Language border

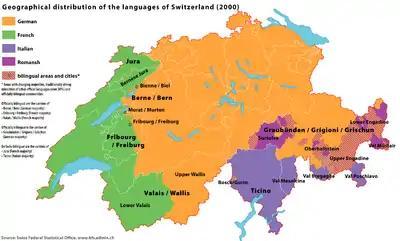
Röstigraben in Switzerland

There can also be people within a country who speak the "native" language of a different country, some of whom may be bilingual. Also, an inherited language may evolve and perhaps absorb some of the characteristics or terms of the new area's predominant language. In cases such as these, it becomes even more difficult to identify specific languages.